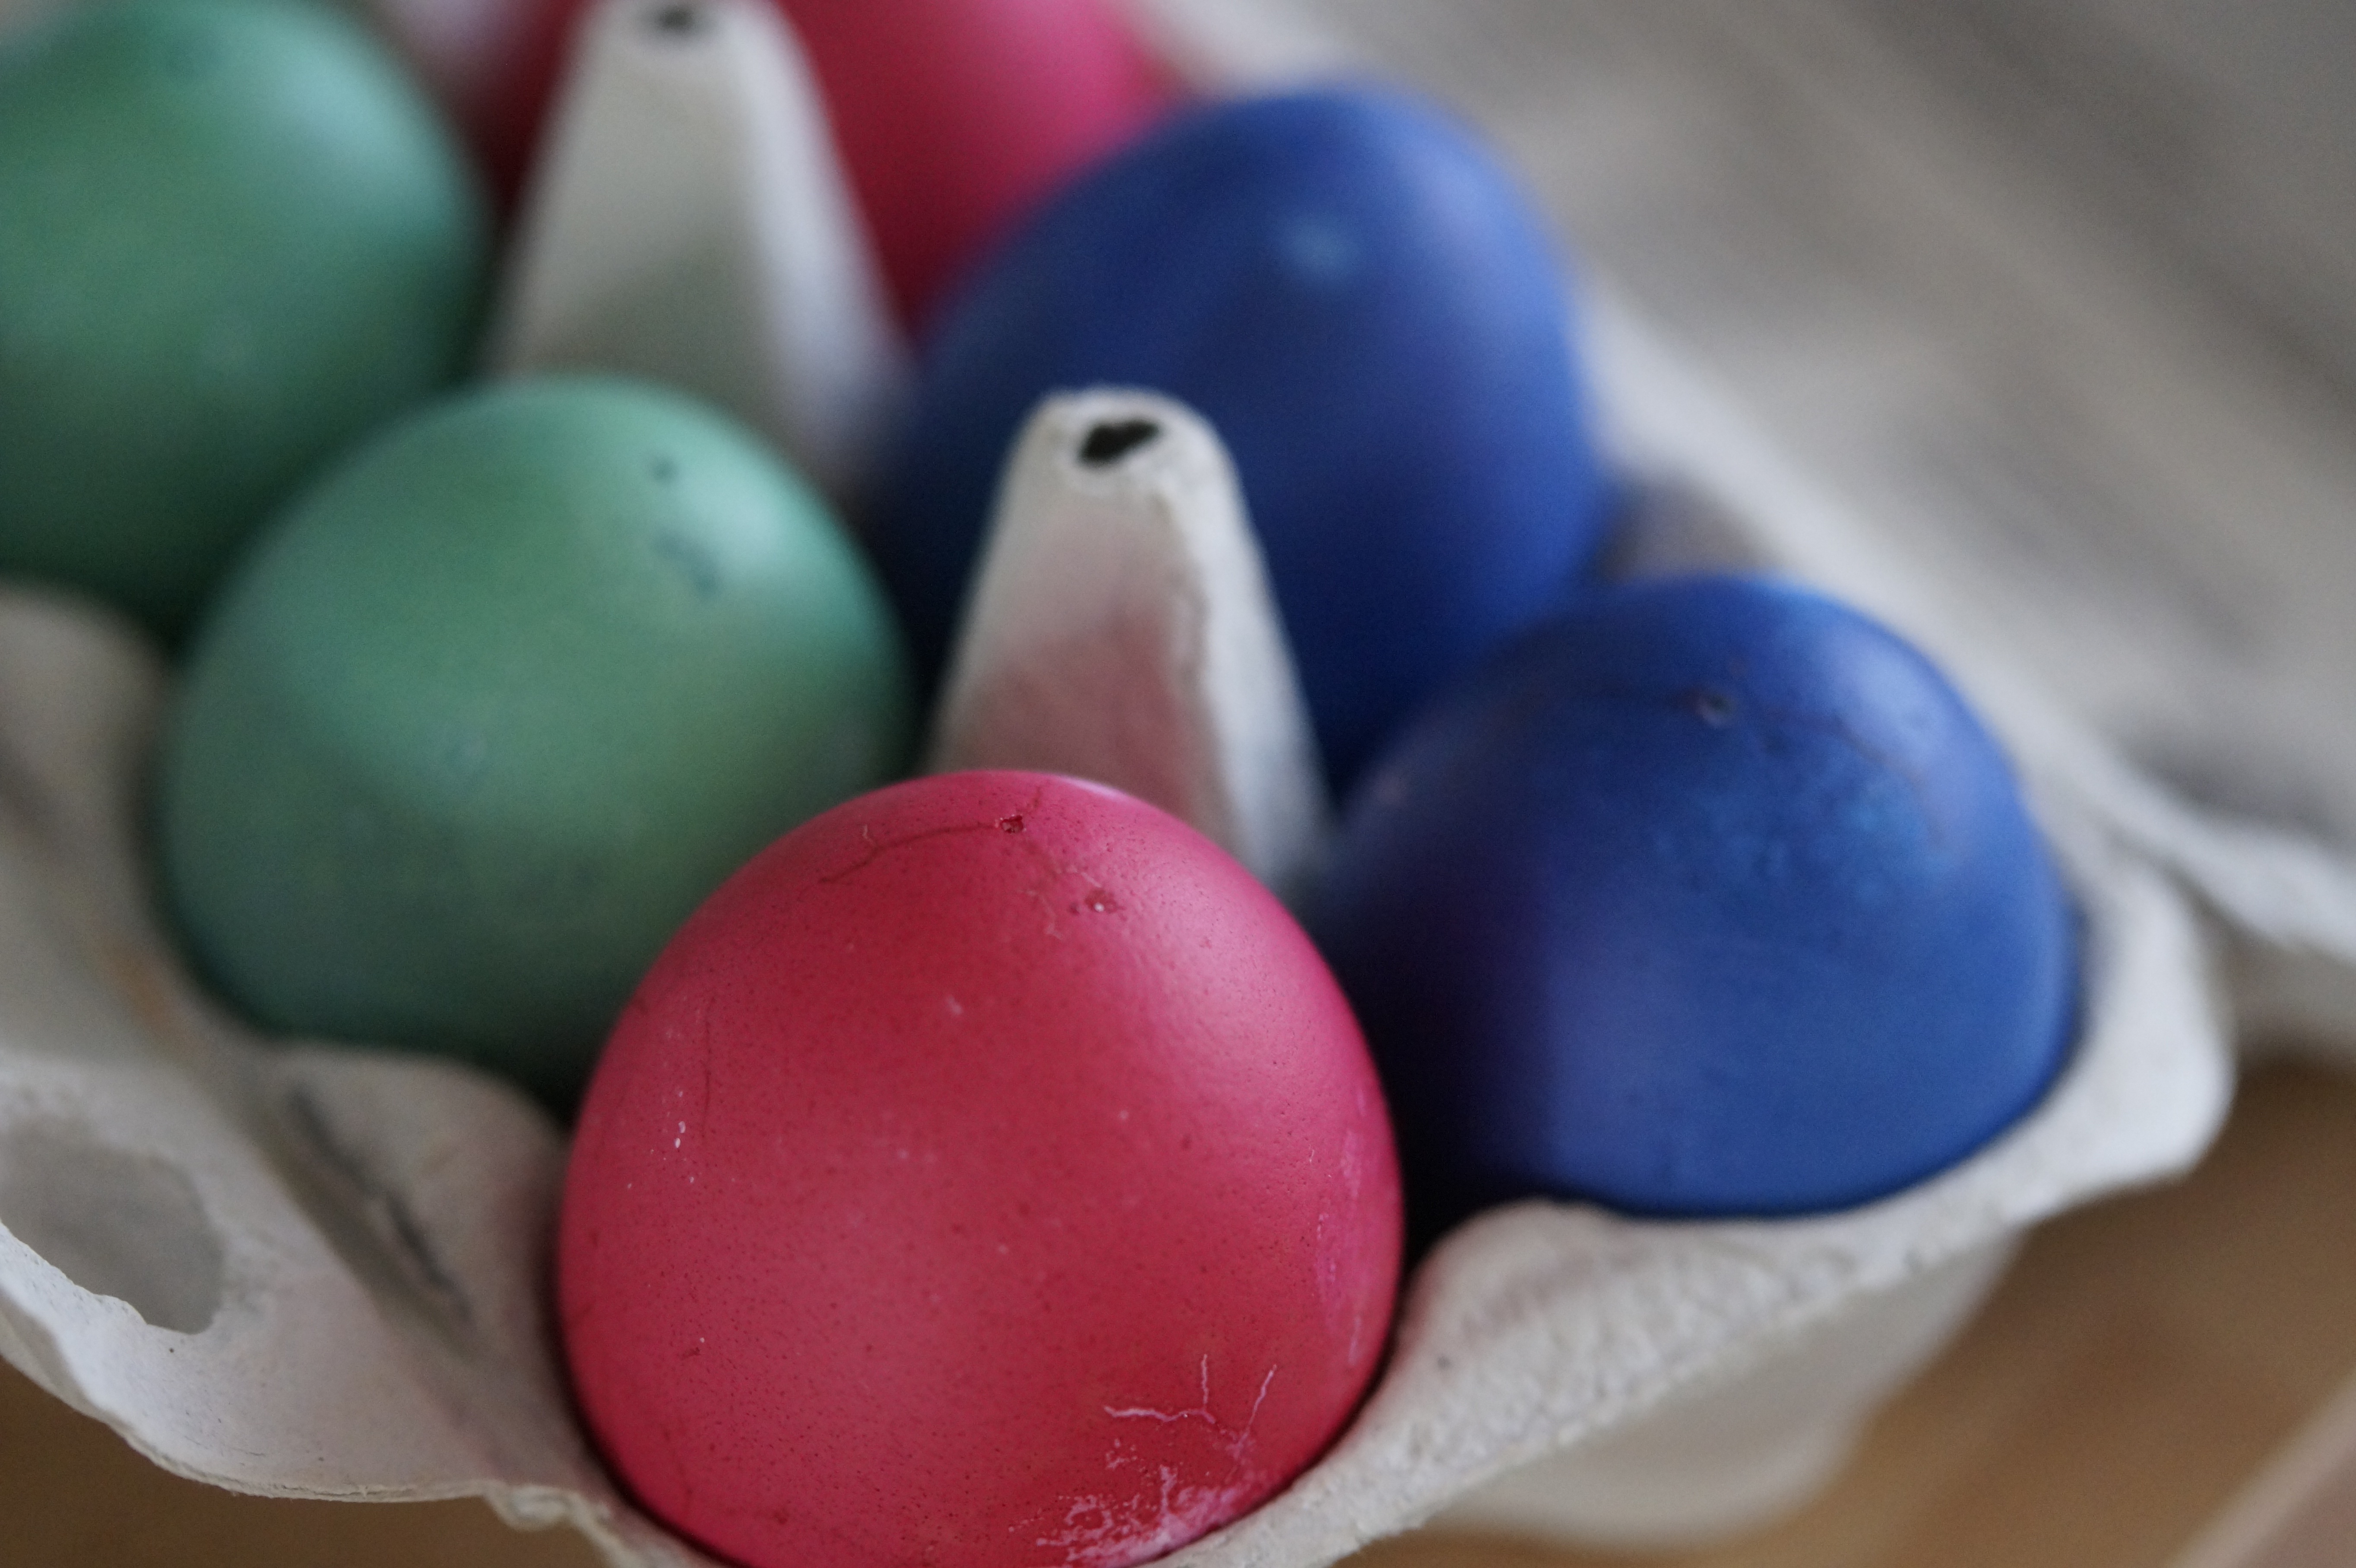
food, color, paint, colorful, dessert, egg, easter, custom, colored, food colorings, easter eggs, egg box, egg packaging, easter egg, happy easter, colorful eggs, hartgekocht, eggs felt